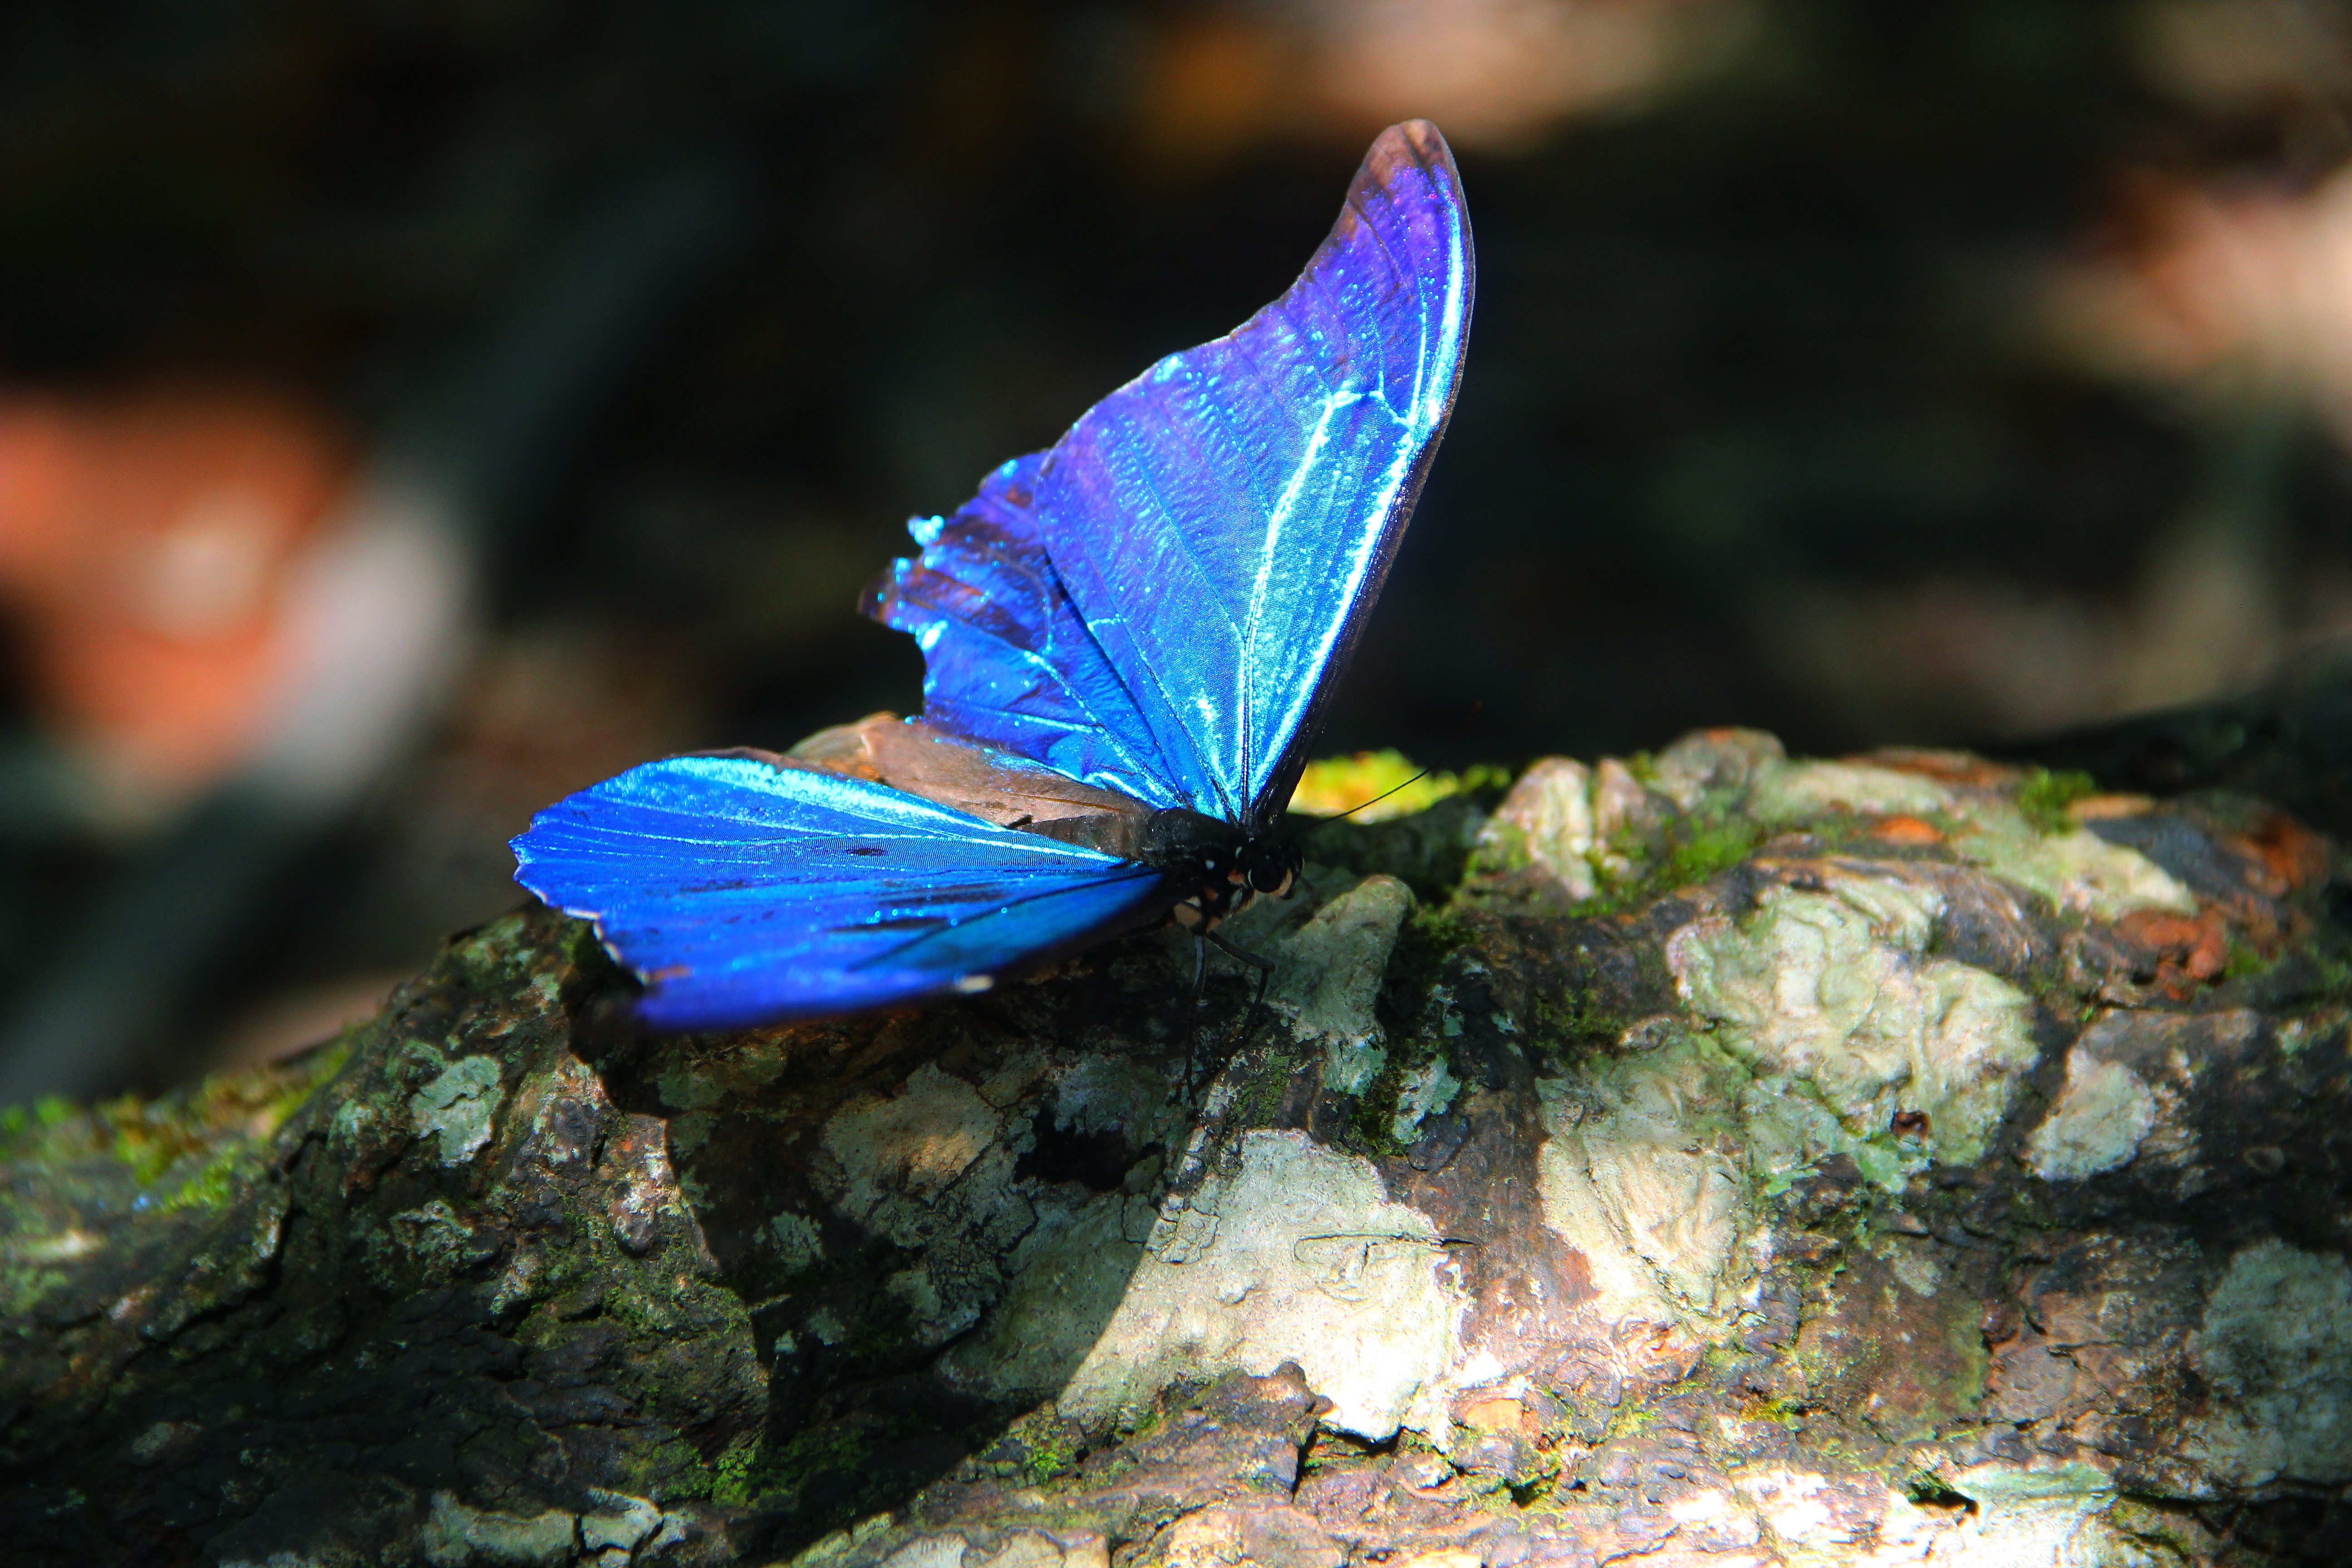
nature, photography, leaf, flower, wildlife, insect, biology, blue, butterfly, flora, fauna, invertebrate, close up, macro photography, marine biology, moths and butterflies